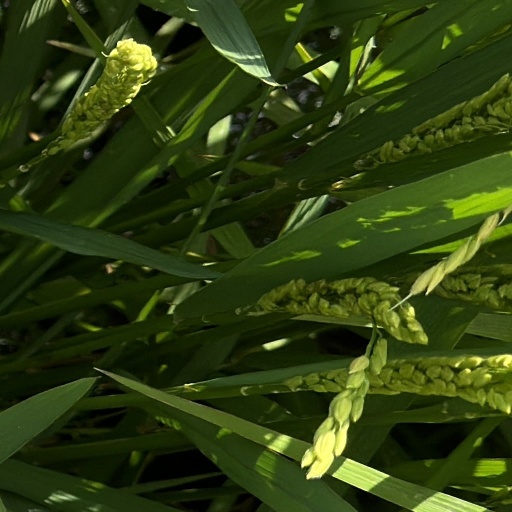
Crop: rice